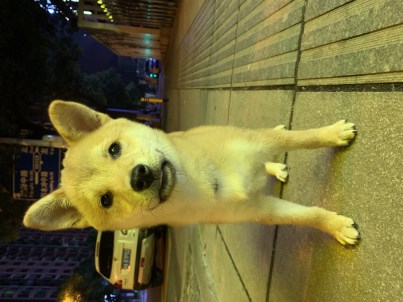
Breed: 1043-n000001-Shiba_Dog